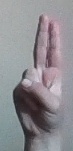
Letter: taa